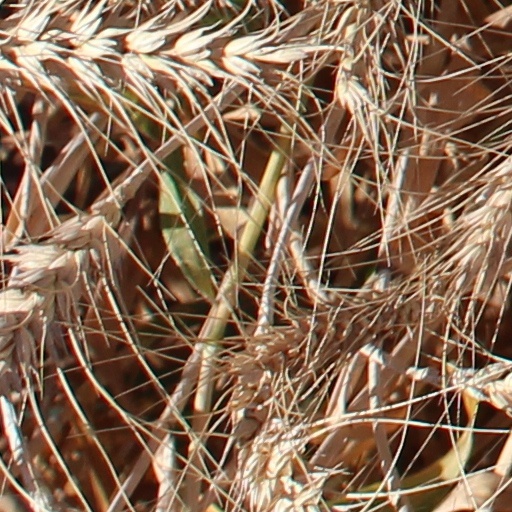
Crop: wheat